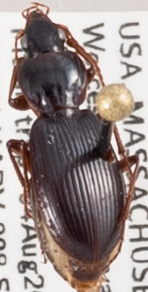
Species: Synuchus impunctatus
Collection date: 2021-08-04
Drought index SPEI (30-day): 1.928
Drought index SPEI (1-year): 0.142
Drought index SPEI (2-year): -0.82